Old Chinatown, Los Angeles

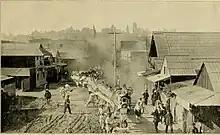
”The Chinese dragon in the Chinese quarter of Los Angeles,” photo published 1900

This Chinatown was described in a 1914 southern California guidebook created for visitors to the Panama-Pacific Exposition: